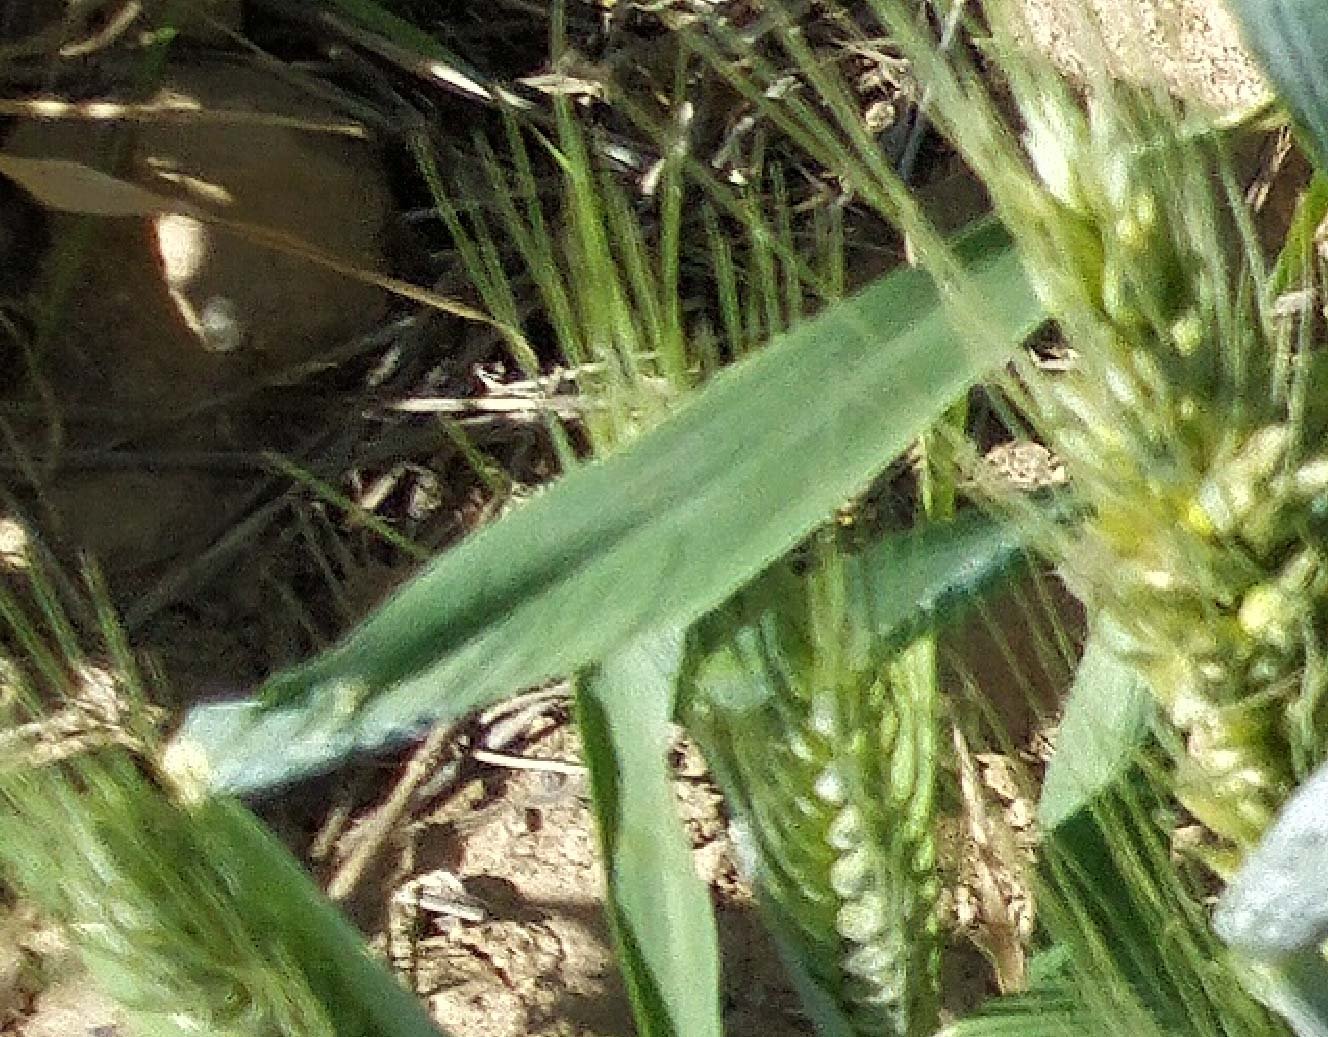
Label: Wheat___Healthy